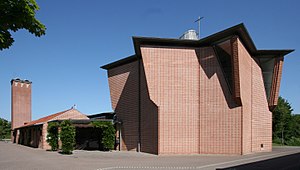
Ølby Kirke (Køge Kommune)
Ølby Kirke
Ølby Kirke er en lille moderne kirke bygget i 1997, som en permanent afløser for en vandrekirke, der havde ligget i nærheden siden 1985.